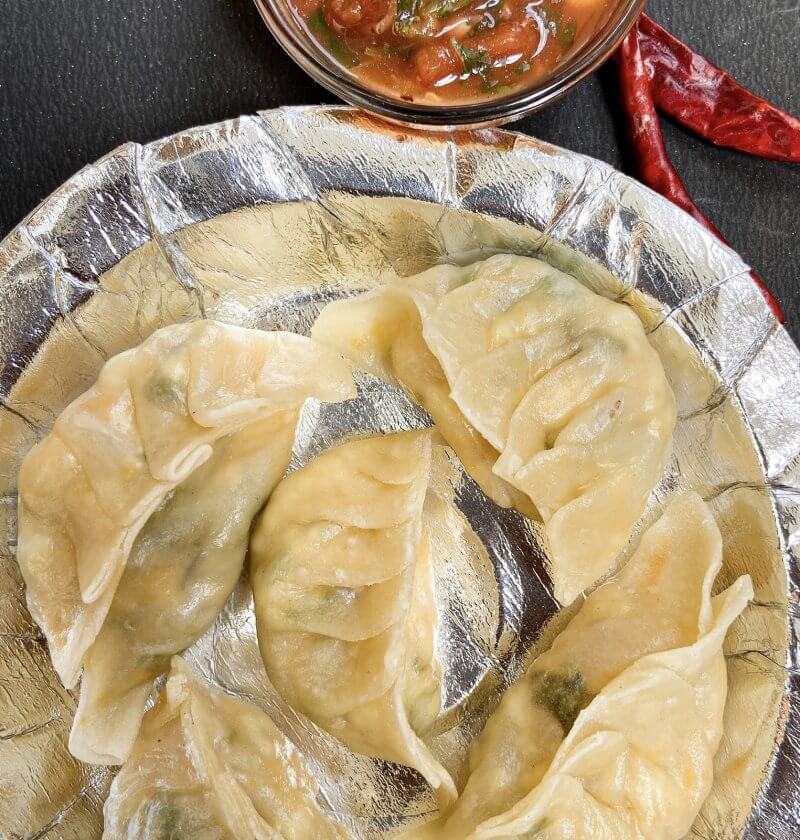
Dish: momos